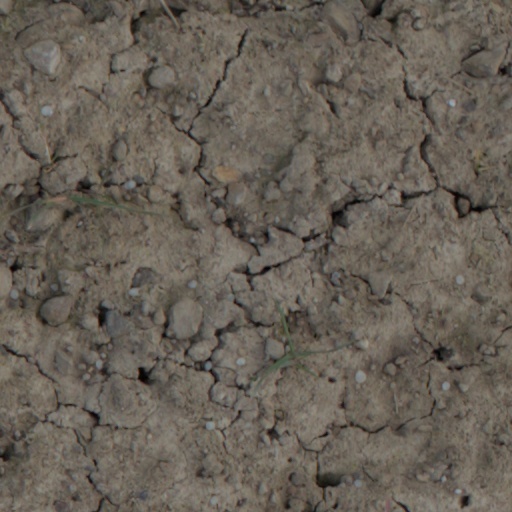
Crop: wheat